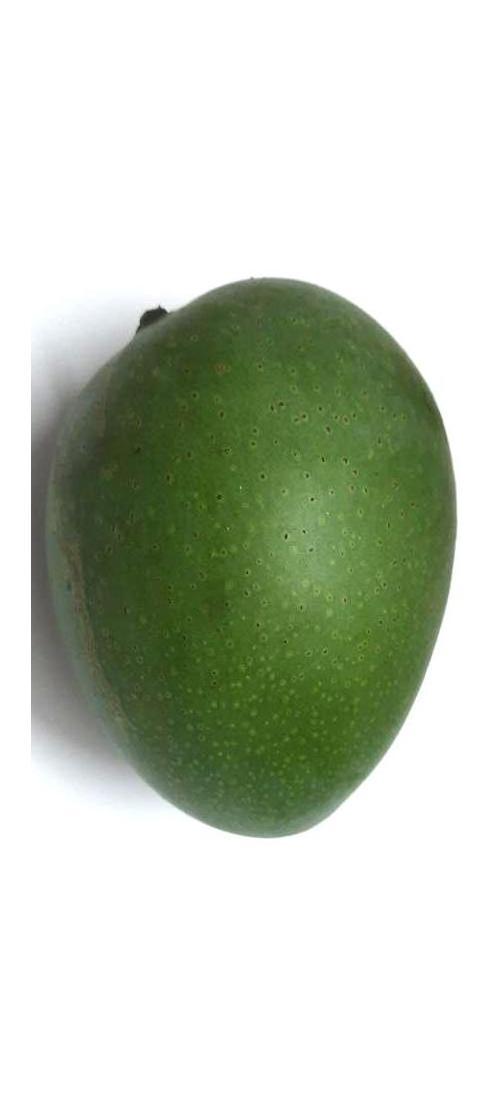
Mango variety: Ashshina Zhinuk